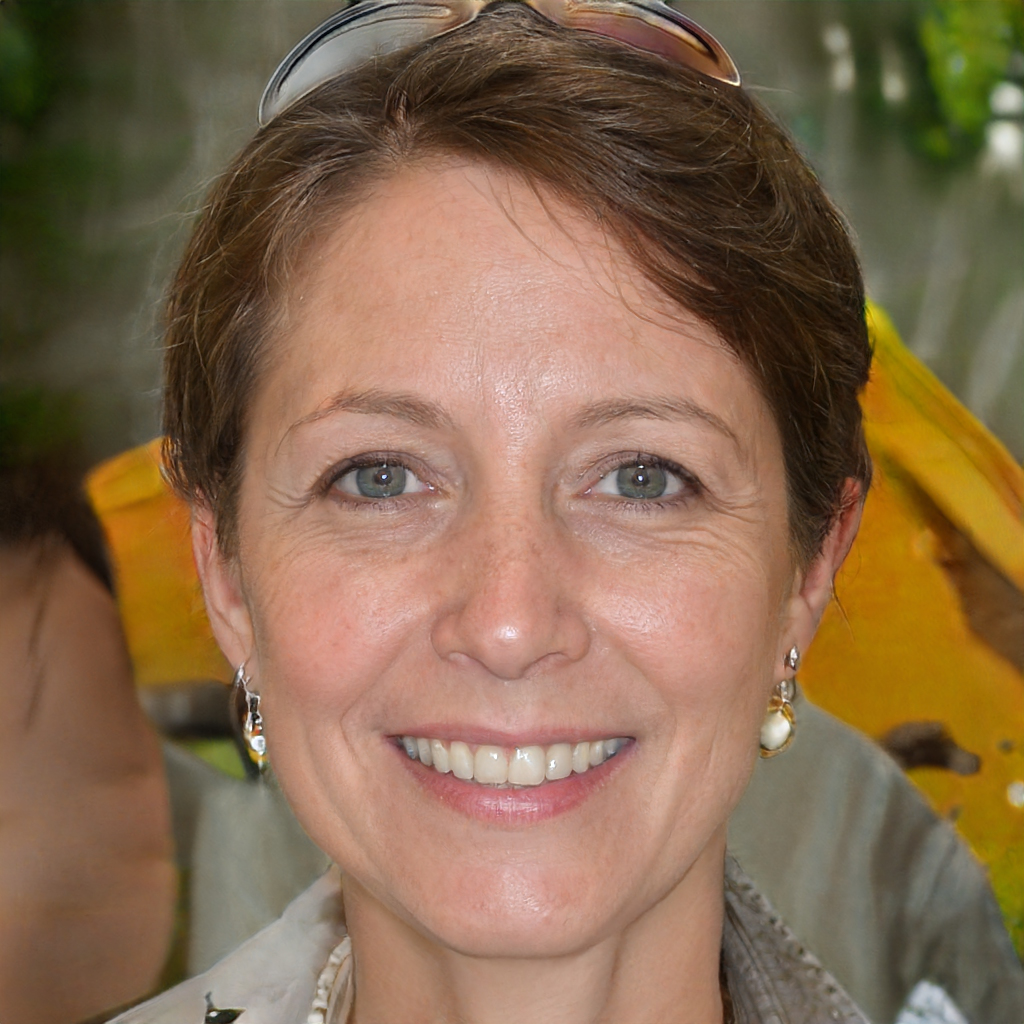
Portrait style: Real Portrait